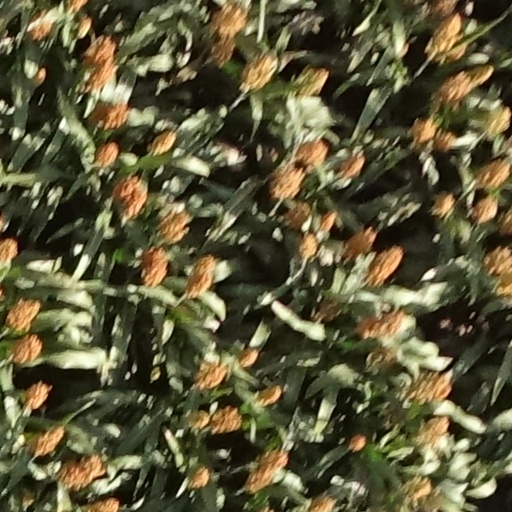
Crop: sorghum